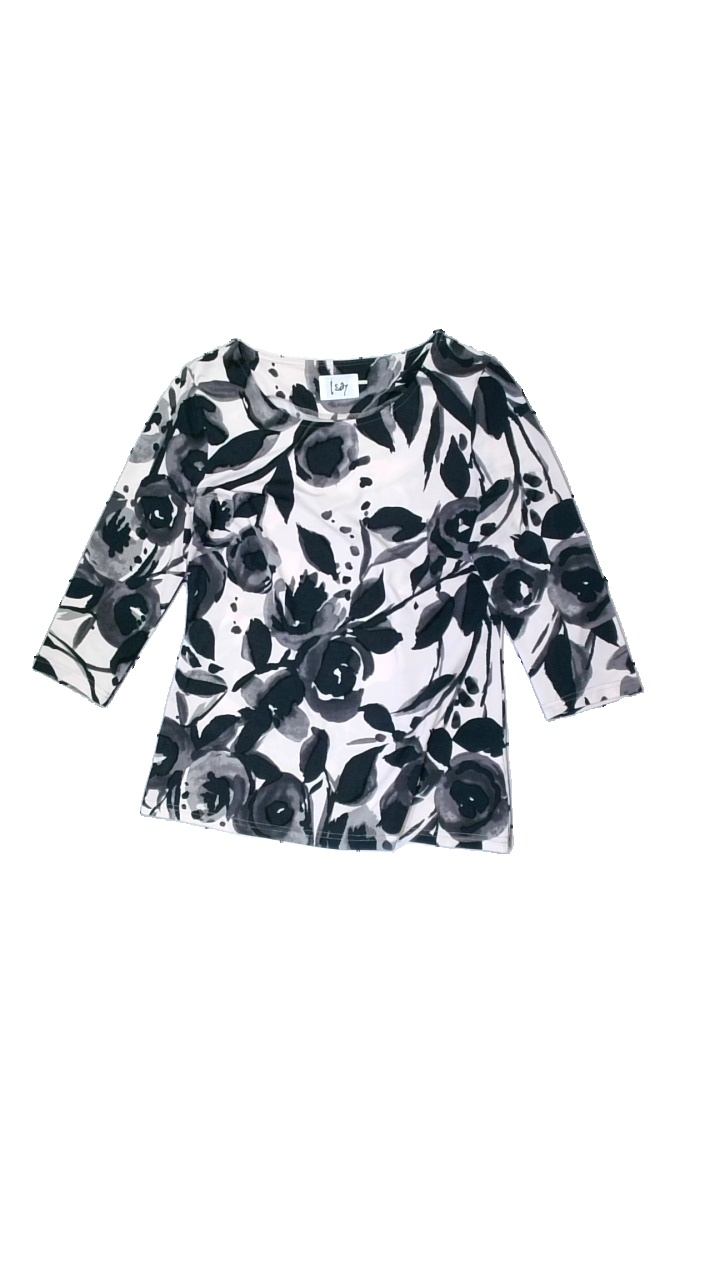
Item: Top (Ladies)
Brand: Isay
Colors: Black, Pink, Grey
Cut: Regular
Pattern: Floral print
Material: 100% Polyester
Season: All
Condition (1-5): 2
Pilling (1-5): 2
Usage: Recycle
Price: <50